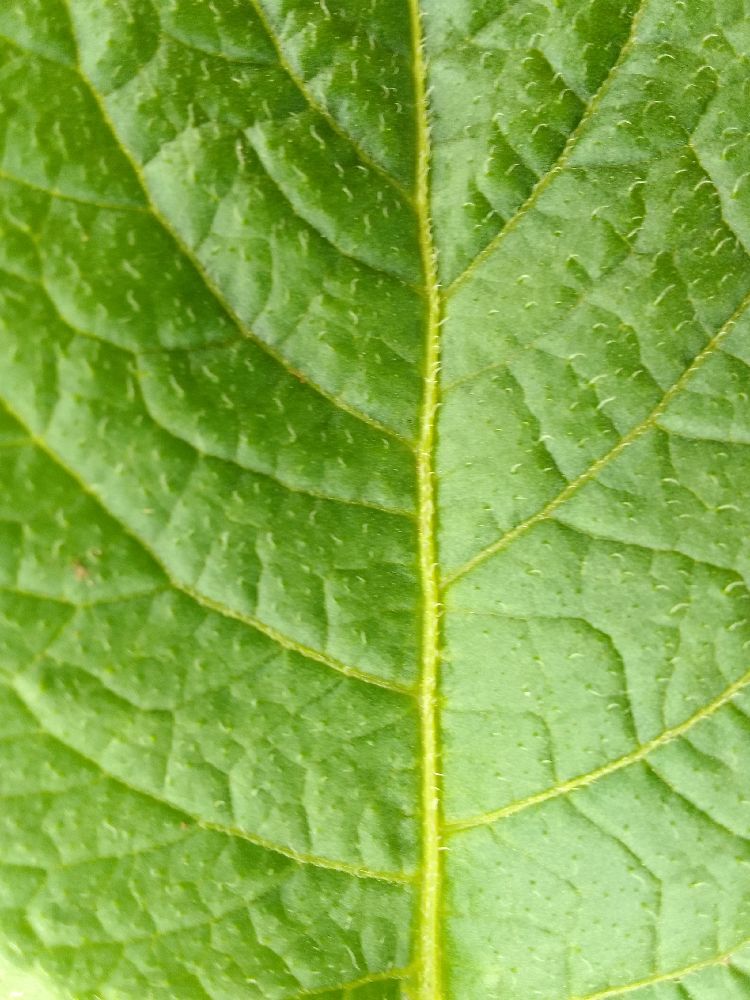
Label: Healthy